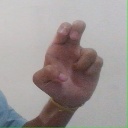
अक्षर: अ